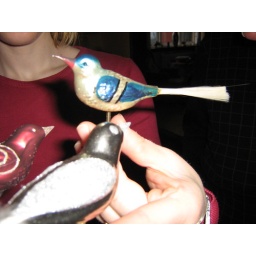
The oldest object on the tree, an old glass bird, which has adorned our tree for over 70 years.